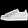
Label: Sneaker